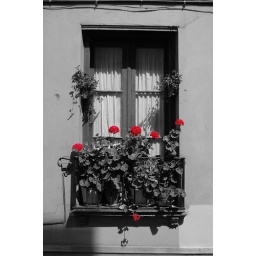
flowers in the window